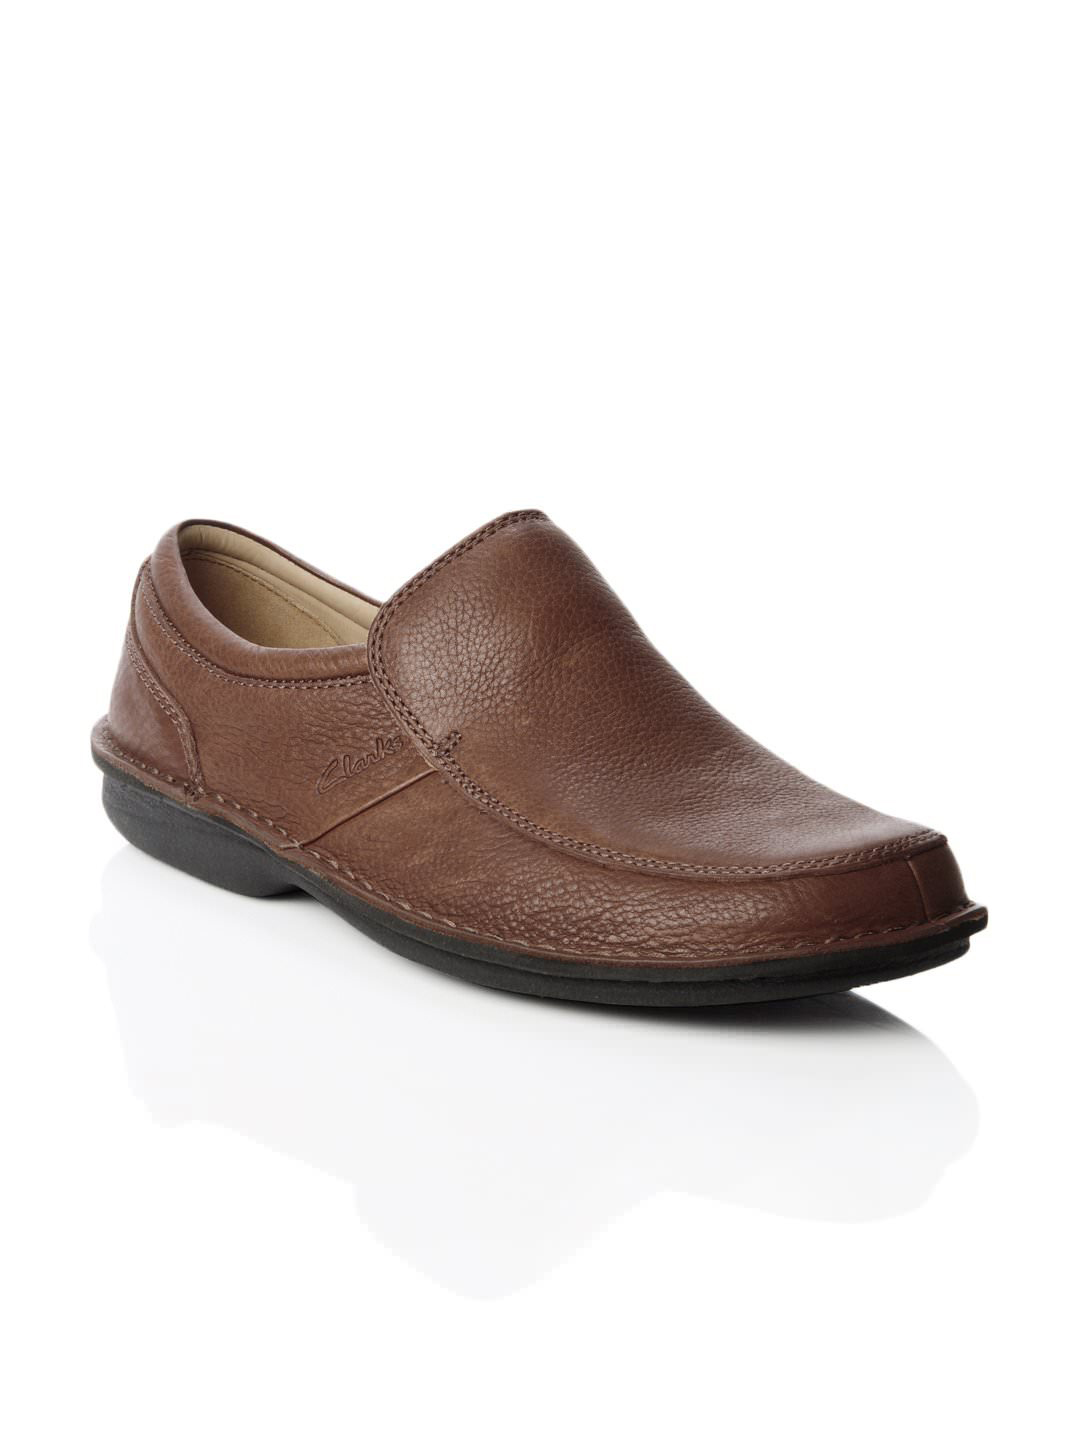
Clarks Men Sentry Slip Mahogany Leather Brown Shoes
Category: Footwear / Shoes / Casual Shoes
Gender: Men
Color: Brown
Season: Fall 2012
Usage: Casual